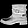
Label: Ankle boot